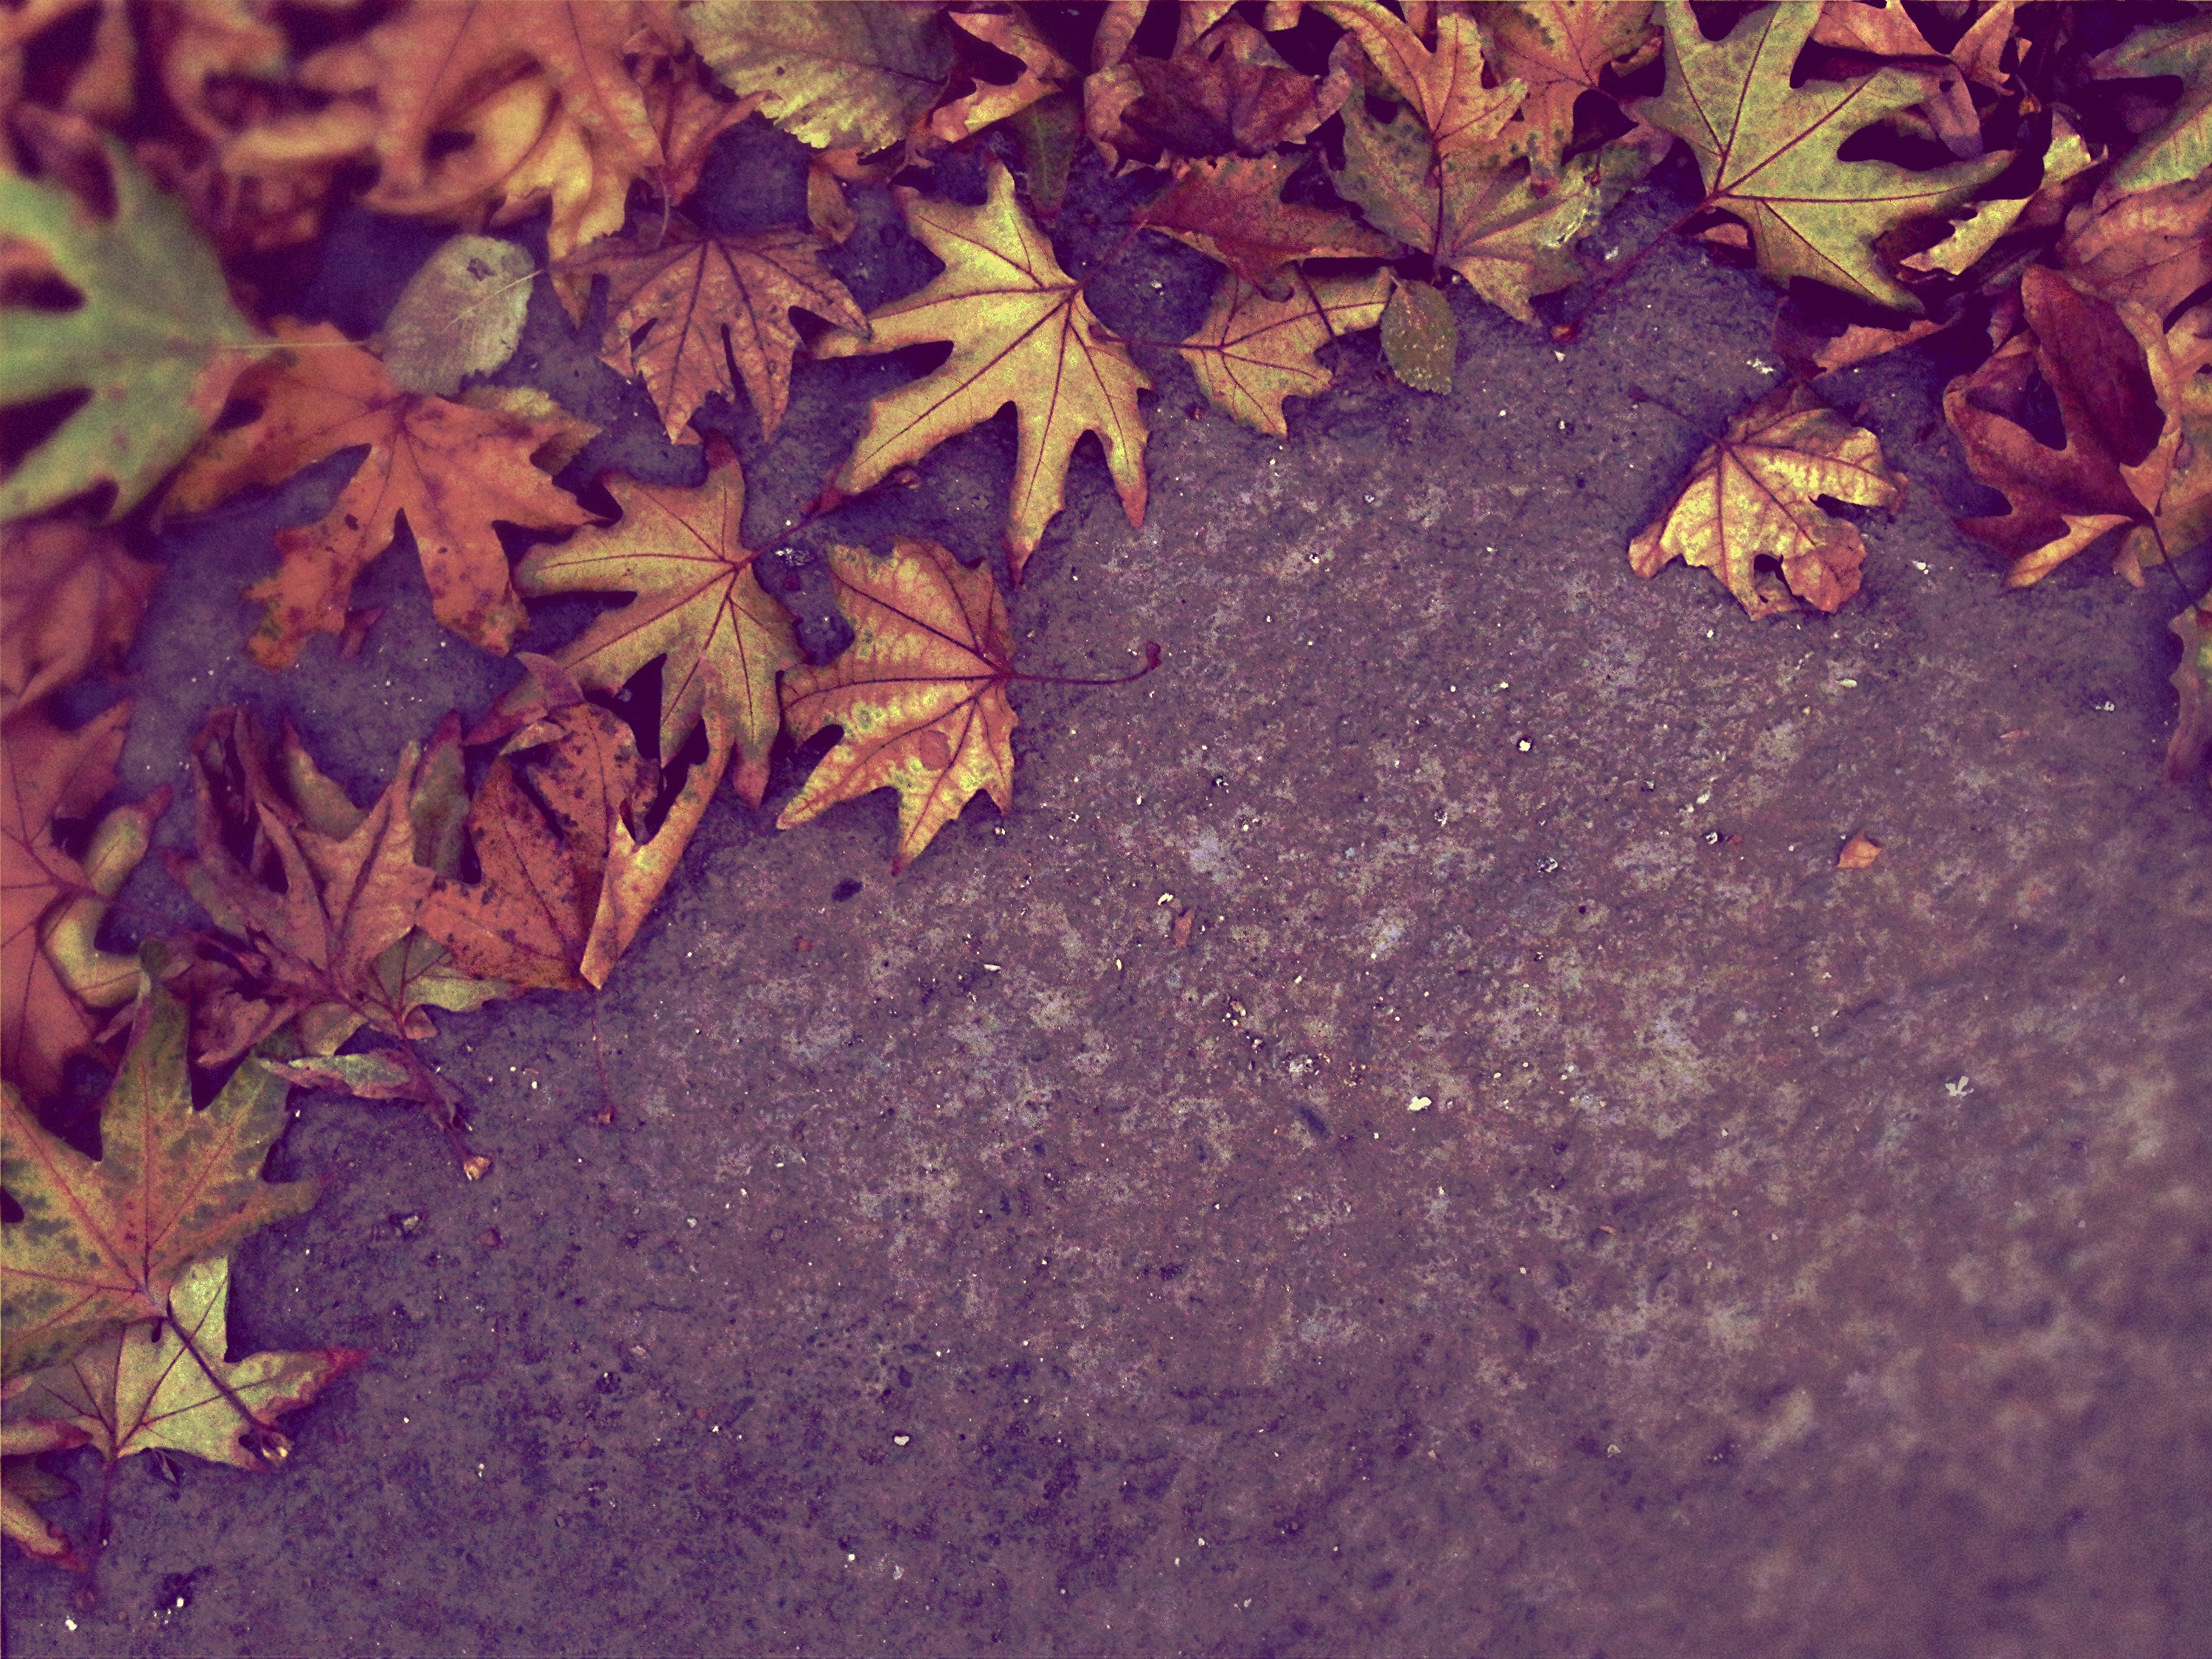
tree, nature, plant, ground, leaf, fall, flower, autumn, soil, flora, season, leaves, macro photography